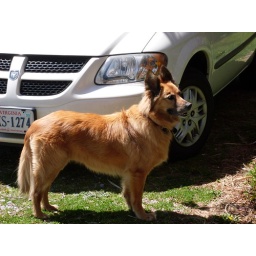
Eba in front of Butch's van at my house in Madison Heights, VA